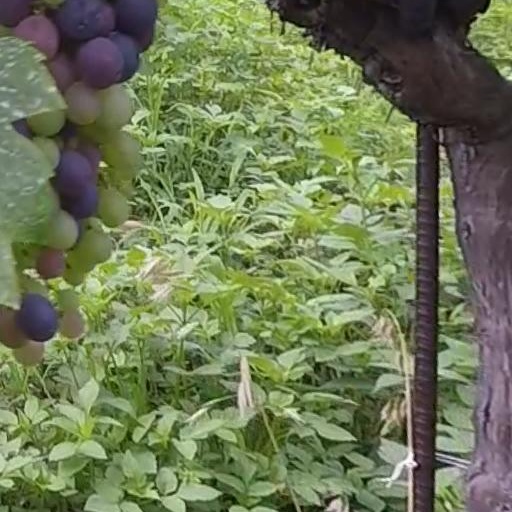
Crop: grape